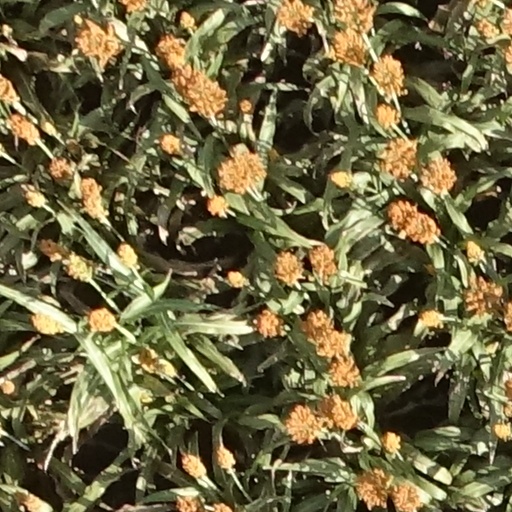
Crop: sorghum